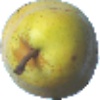
Label: pear_monster